Jawhar

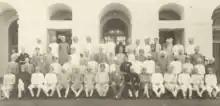
Maharaja Yashwantraoji Martandraoji Mukne, The last ruler of Jawhar who built Jai Vilas Palace, Seating at fourth chair in second row in the meeting of the Chamber of Princes in Delhi 17/03/1941

The Jawhar state was founded by Raja Jayaba Mukne in 1343, with Jawhar as its capital. The state went through many transitions and lasted for over six hundred years until its accession into the Union of India in 1947. During the British Raj, as a princely state, it was a part of Bombay Presidency and had a 9-gun salute status.